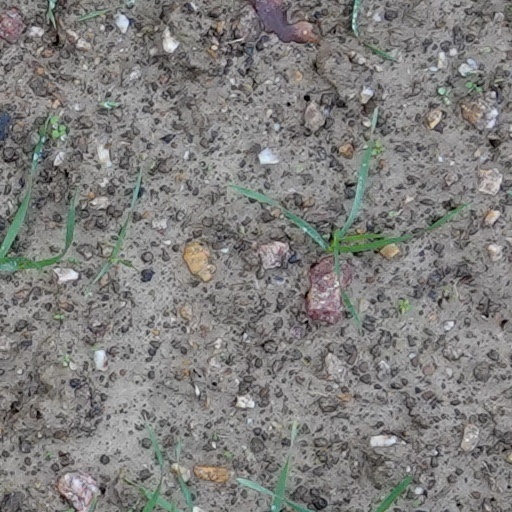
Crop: wheat